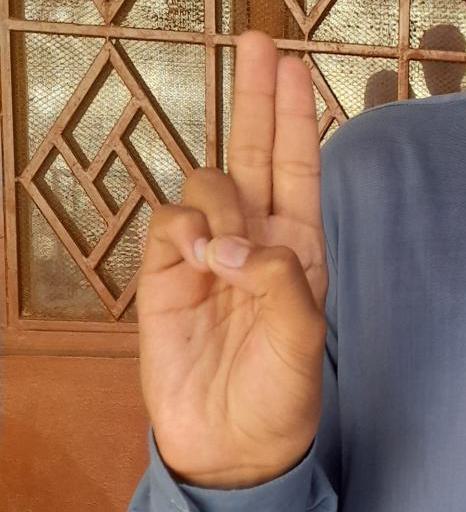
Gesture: two_up